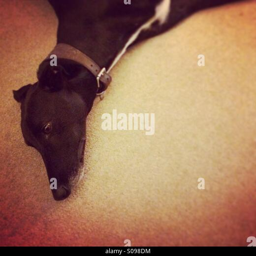
dog laying on a carpet